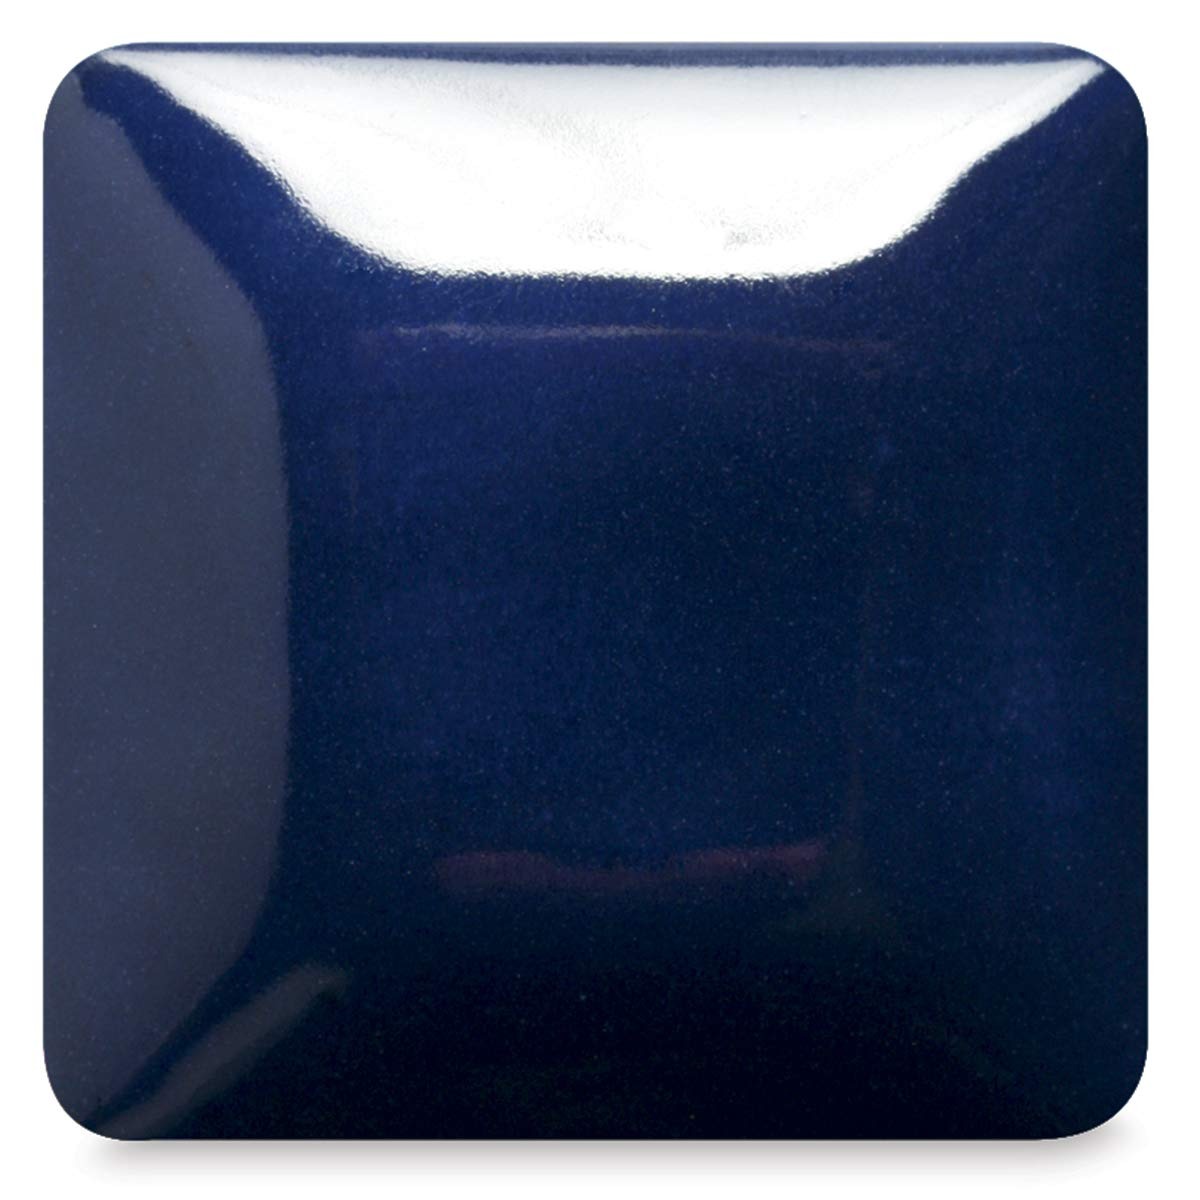
Item Name: GLAZE MOODY BLUE STROKE AND COAT PINT
Bullet Point 1: Mayco Stroke & Coat Wonderglaze - Moody Blue, Pint
Bullet Point 2: Moody Blue
Bullet Point 3: 16 oz (473 ml)
Product Description: One-fire decorating and glazing! Stroke & Coat is specially formulated for application on bisque, greenware, and even wet clay. The ready-to-use colors stay true from jar to fired finish, and the colors are intermixable. Perfect for controlled application over unfired glazes. - Mayco Stroke & Coat Wonderglaze - Moody Blue, PintMayco Stroke And Coat Glaze, MOODY BLU PINT -
Value: 16.0
Unit: Fl Oz

Price: 19.95